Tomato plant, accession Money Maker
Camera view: horizontal (90 deg, fisheye); turntable rotation: 120 degrees
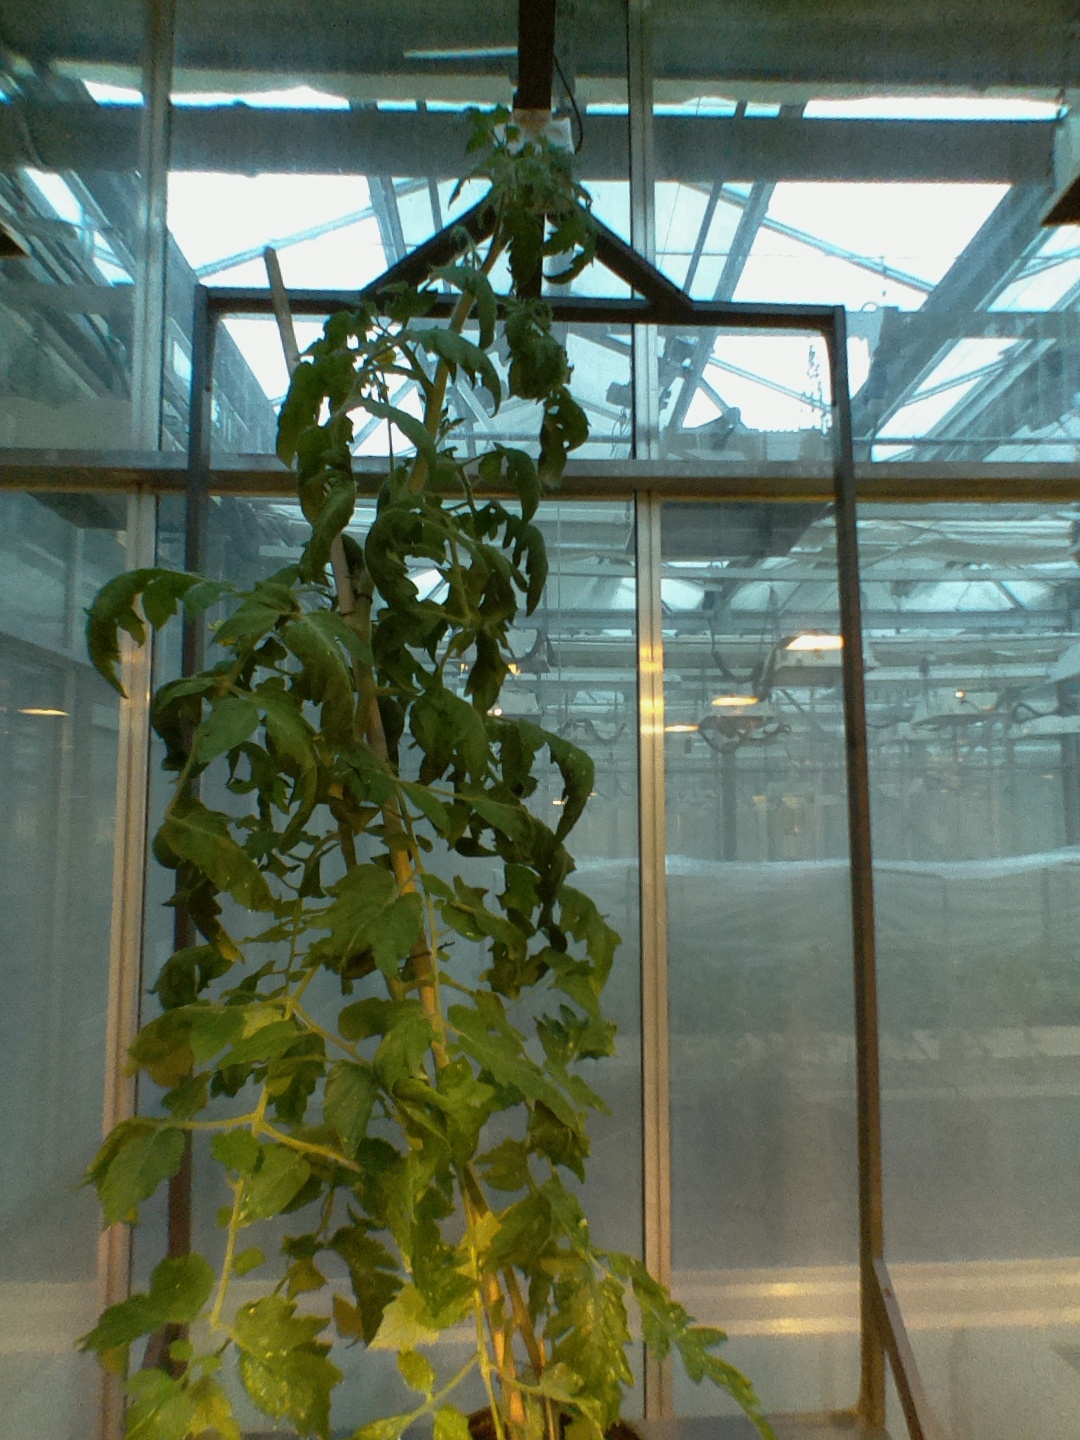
BBCH growth stage 70: Fruits at the main stem or branches visibles